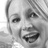
Emotion: happy